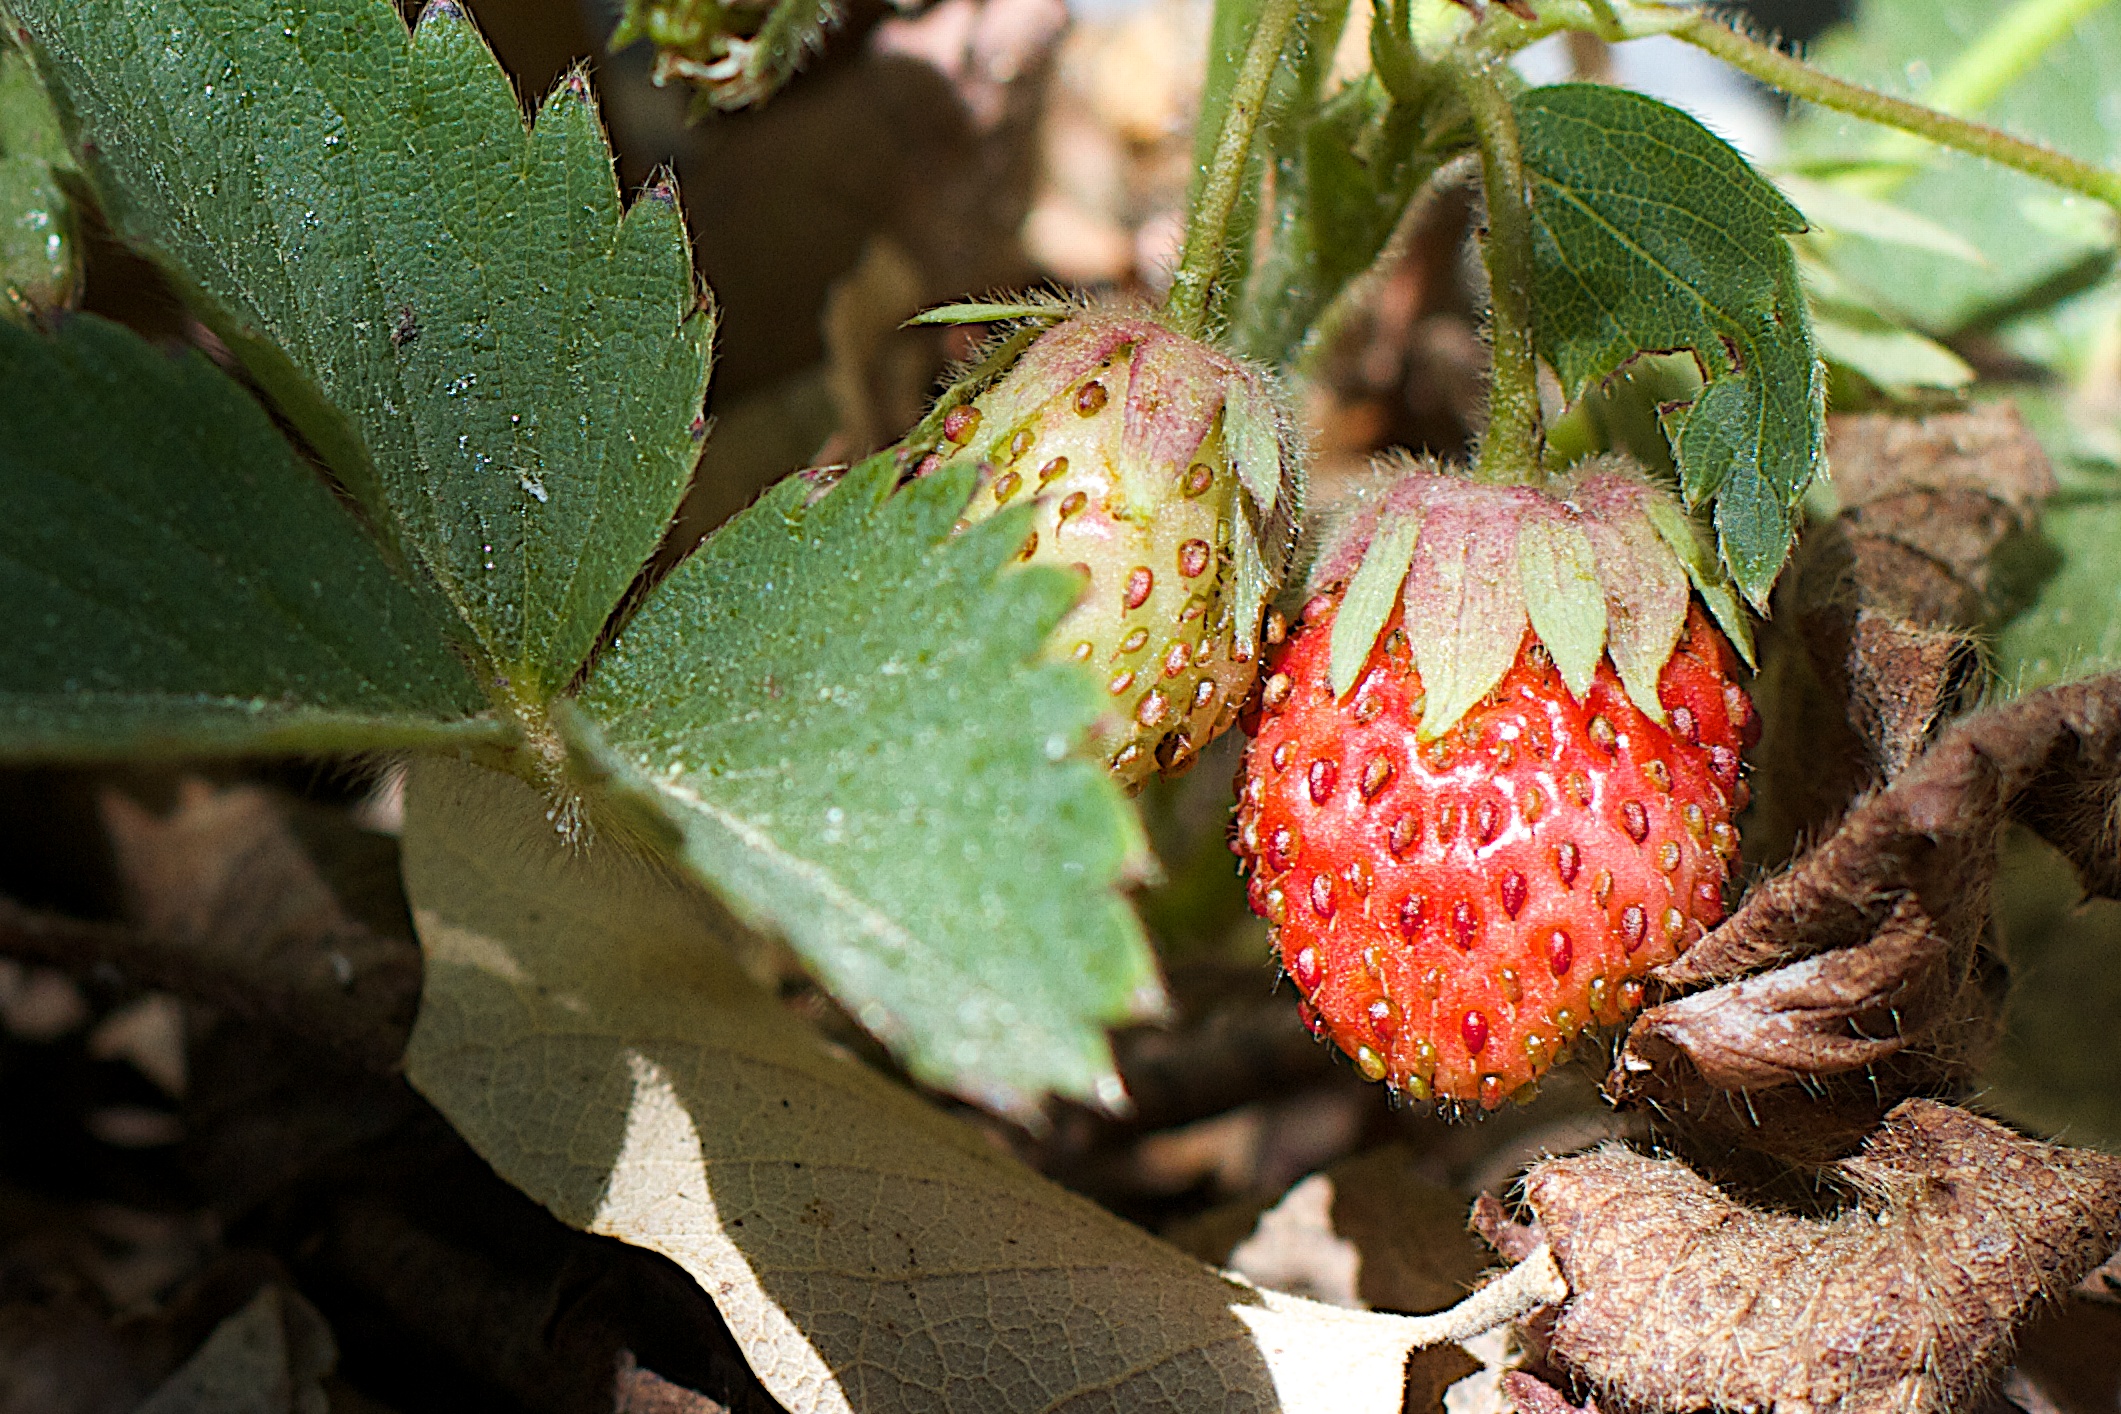
tree, nature, plant, fruit, leaf, flower, food, produce, autumn, botany, flora, fauna, strawberry, wildflower, close up, shrub, bud, macro photography, flowering plant, land plant, thorns spines and prickles